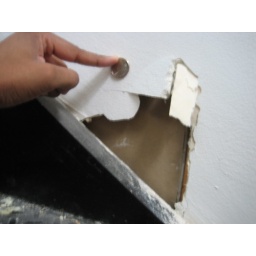
hole #6 busted through our wall by the construction people next door